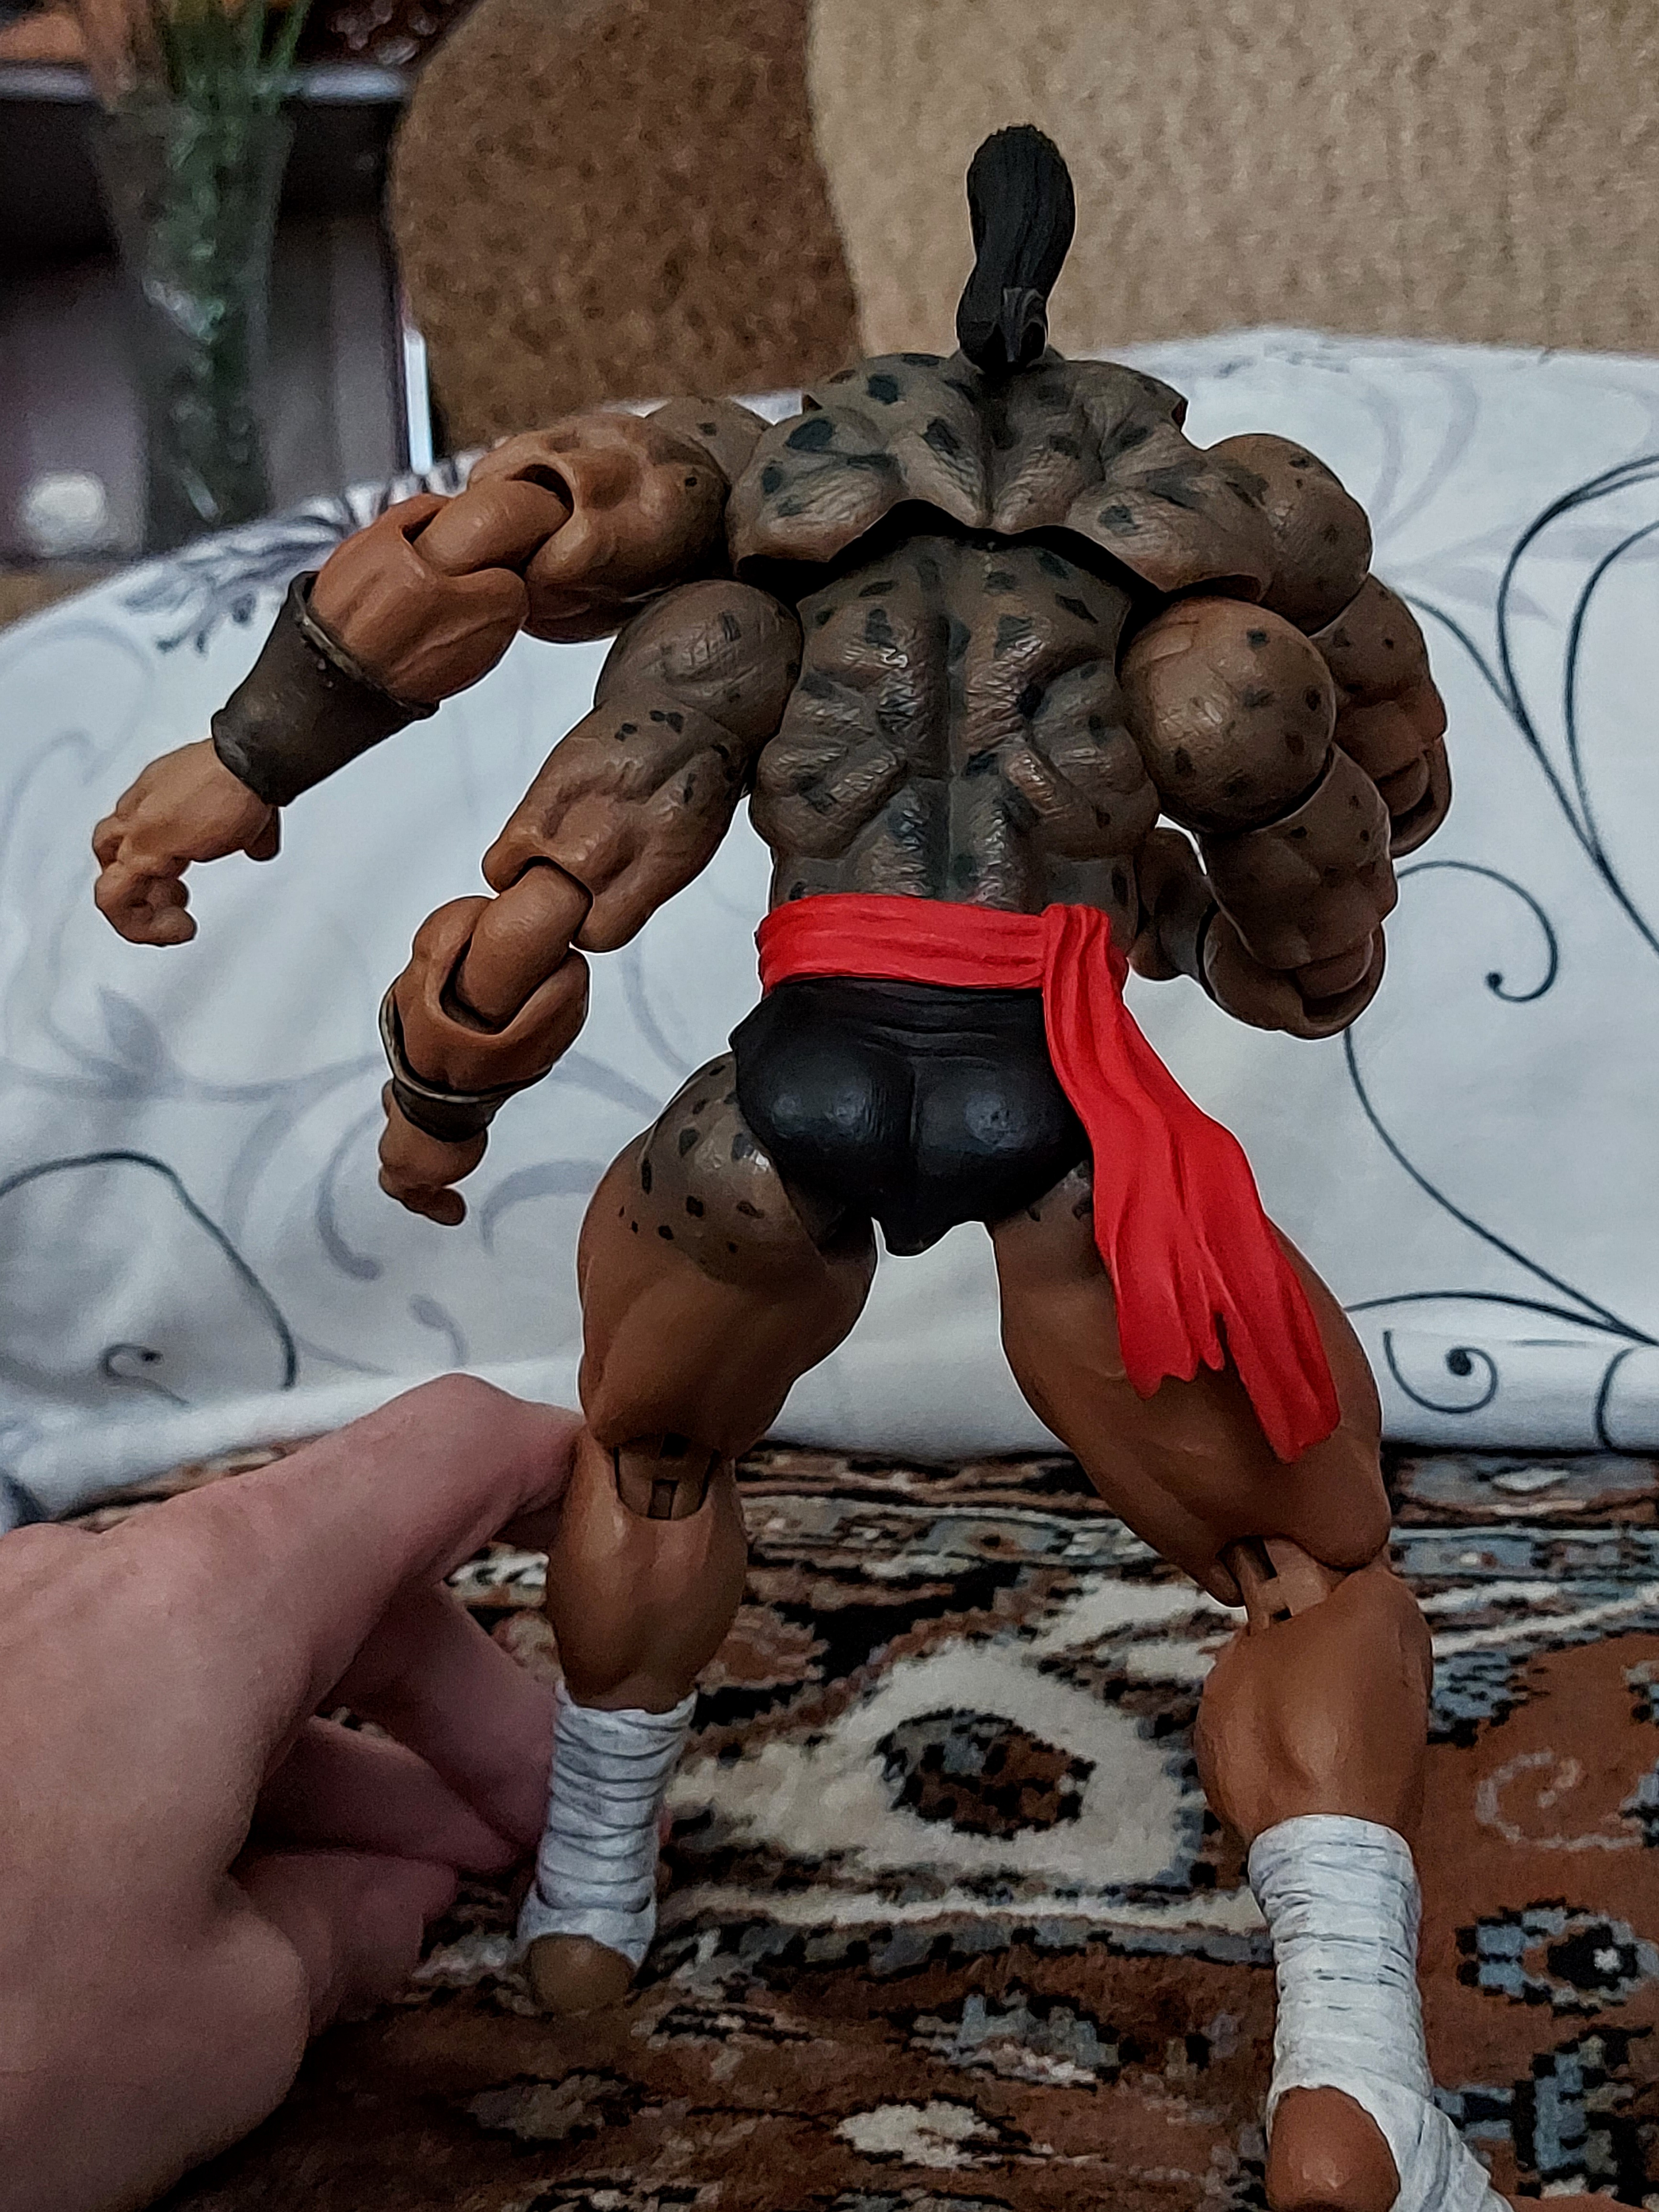
Shokan, storm, collectibles, warrior, fighter, action, figure, muscle, leg, toy, gesture, art, chest, houseplant, flowerpot, thigh, fictional character, armour, metal, human leg, carmine, thumb, sculpture, machine, belt, fiction, illustration, action figure, robot, action film, visual arts, flesh, superhero, animation, Barechested, hero